Kari Heiskanen

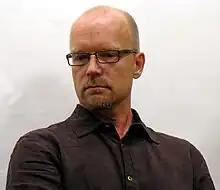

Kari Heiskanen (born 16 March 1955) is a Finnish actor. He appeared in more than seventy films since 1978.